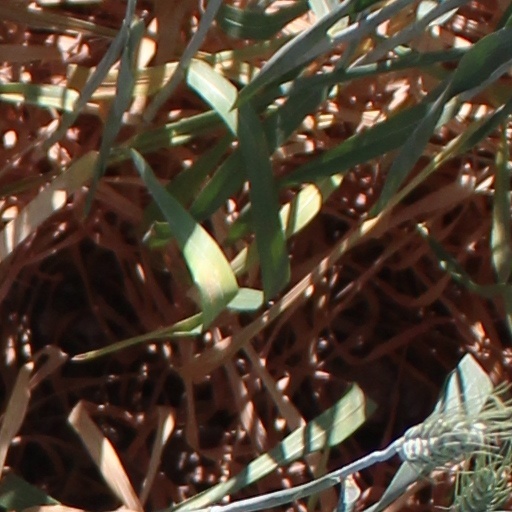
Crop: wheat